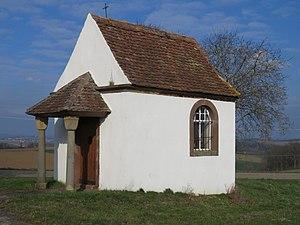
Chapelle Saint Léger.
Friedolsheim est une commune française située dans le département du Bas-Rhin, en région Grand Est.